Tata Vasco (opera)

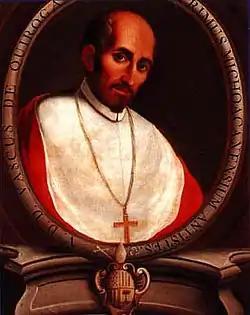

Scene 1. At night in a forest where the Purépecha kings are buried, the warriors, led by the sorcerer Petámuti, are dancing around a bonfire. They have sworn revenge for the death of their king who was burnt at the stake by the Spanish conquistador, Nuño de Guzmán. Princess Coyuva, the king's daughter, arrives bearing his ashes. Her betrothed, Prince Ticátame, expresses his hatred for the Spanish and determination to avenge her father's death. Coyuva, who has become a Christian, tells him to forgive his enemies and to follow the teachings of 'Tata Vasco', Don Vasco de Quiroga, a priest and the Spanish judge ("Oidor") for the territory. When Ticátame is persuaded by Coyuva's words, Petámuti tries to kill him and in the ensuing struggle with the prince is killed. In a fury, Petámuti curses the young lovers.